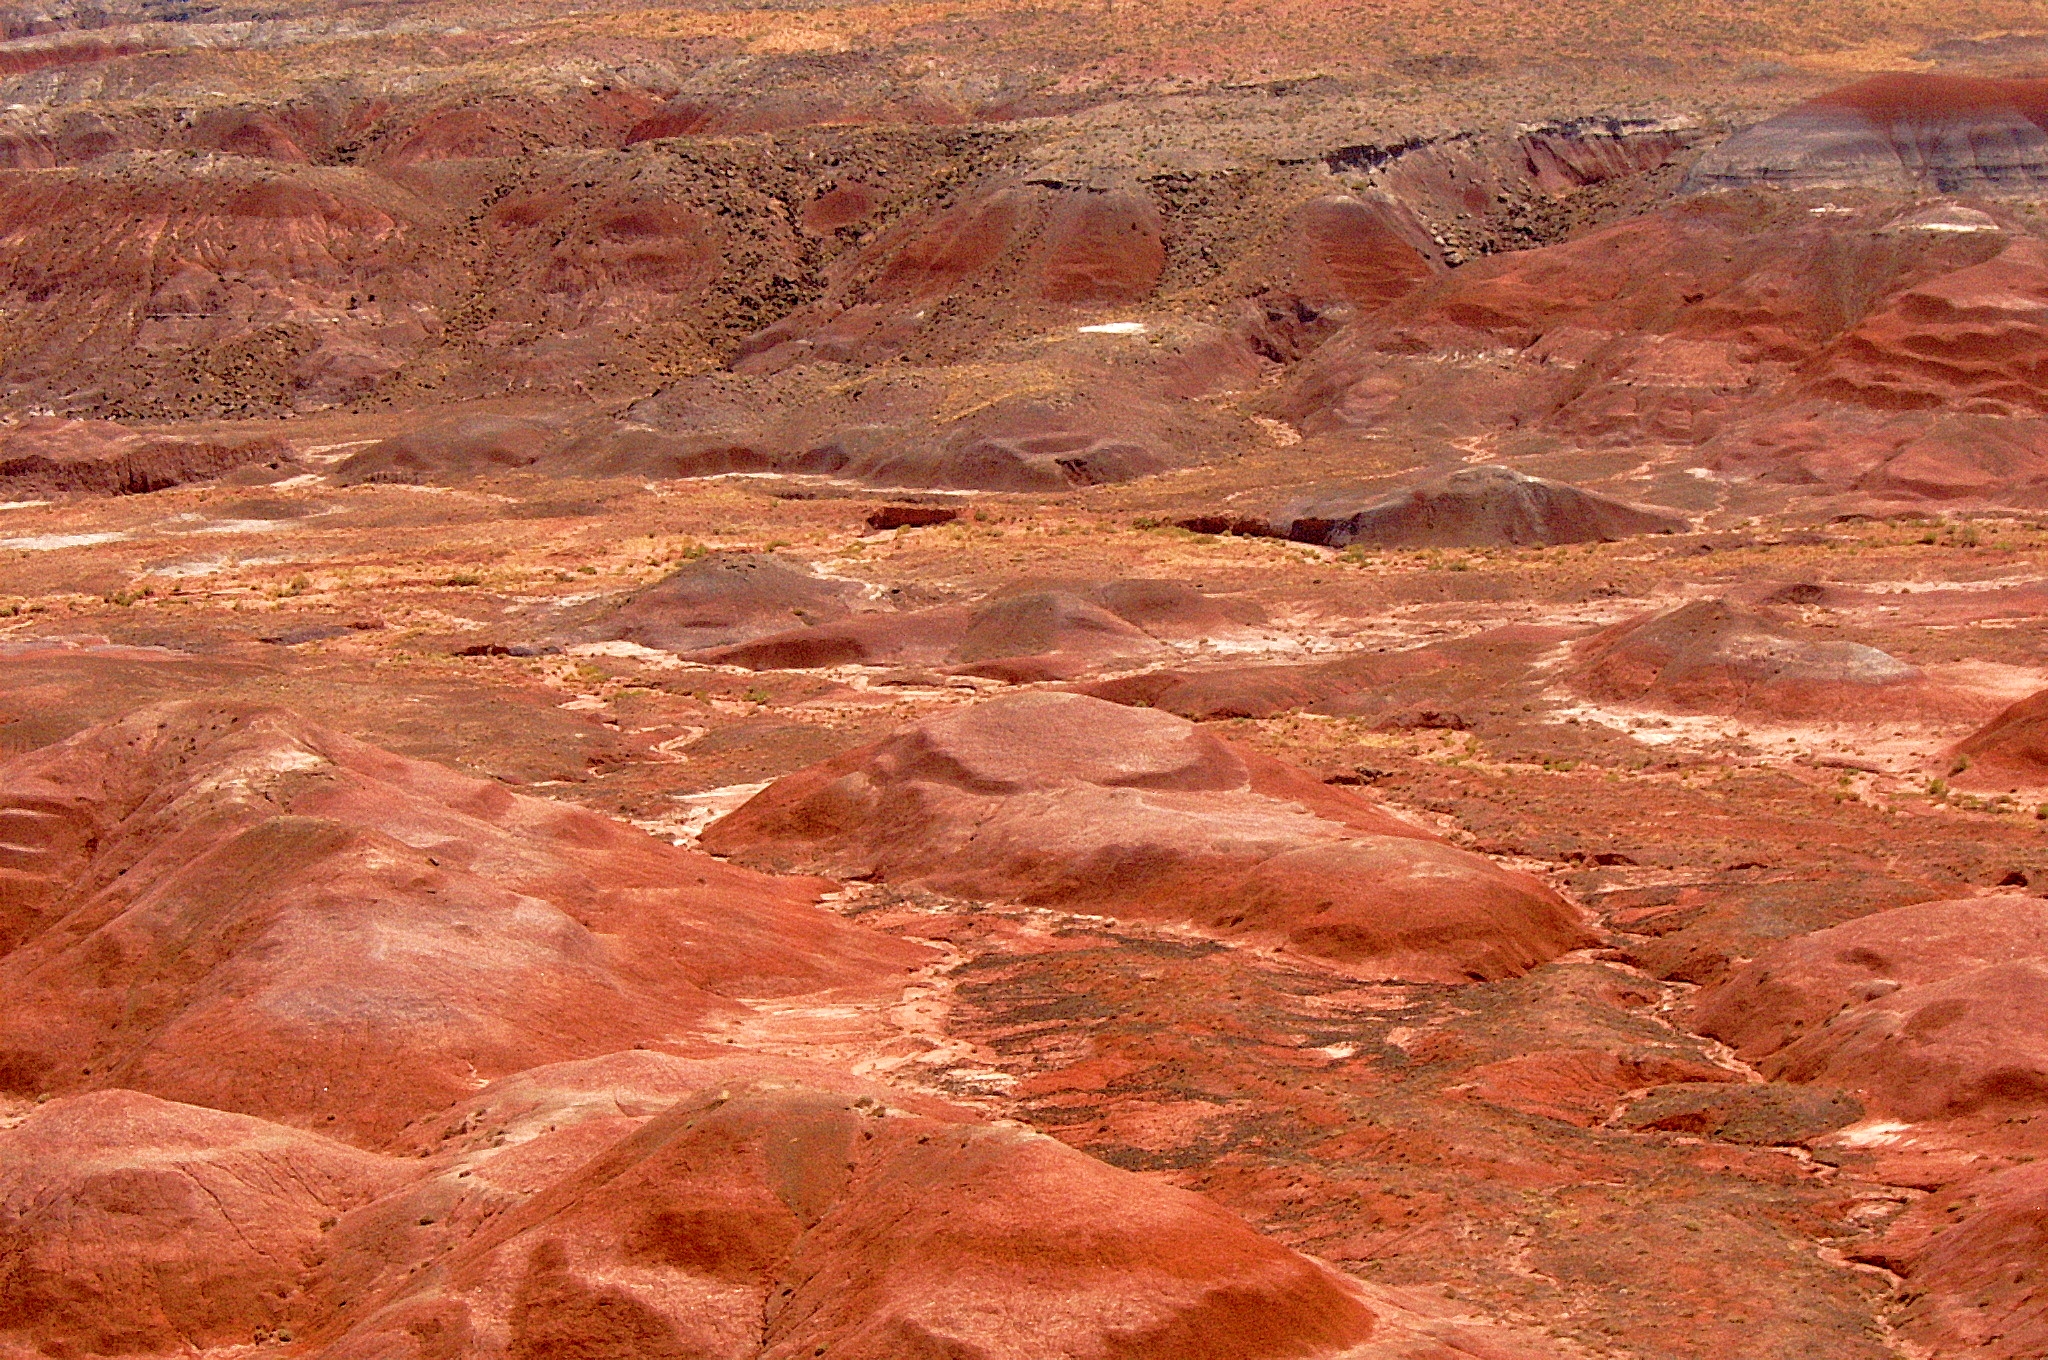
desert, painted desert, mars, arizona, badlands, rock, geology, formation, geological phenomenon, bedrock, outcrop, canyon, intrusion, national park, makhtesh, fault, landscape, soil